Lost Reputation

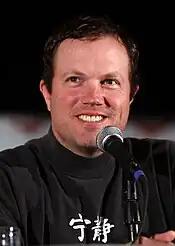
Adam Baldwin (pictured) portrays the interim commanding officer, .

Brewster's character installs an interim commanding officer, (portrayed by Adam Baldwin), while Cragen is suspended and under investigation. Showrunner/EP Warren Leight said of Baldwin's character, "We have a temporary captain coming in, Adam Baldwin, and he’s replacing Cragen because Cragen is not fit for duty at the moment. And Adam’s character is the guy who likes to come into a place... he’s a fixer . He likes to come in and move the pieces around the board and he may try." Leight told "TV Guide" about Baldwin's Captain Harris character, "He comes into situations that are all screwed up, and his job is to figure out who's straight, who's corrupt, who can he trust to restore order. If he does the job right, he moves on. He's politically connected at NYPD and he likes moving the pieces on the board. That's an interesting guy to throw into SVU, because Olivia and Amaro are pieces that don't like other people moving them."